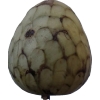
Label: cherimoya